Paul Mathey

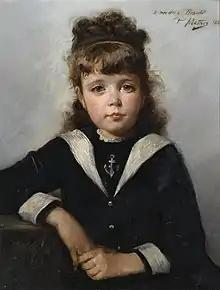

Paul Victor Mathey (14 November 1844 – 24 November 1929) was a French painter and engraver.